Film industry

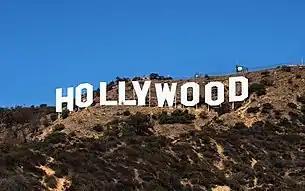

The cinema of the United States, often generally referred to as Hollywood, has had a profound effect on cinema across the world since the early 20th century. The United States cinema (Hollywood) is the oldest film industry in the world and also the largest film industry in terms of revenue. Hollywood is the primary nexus of the U.S. film industry with established film study facilities such as the American Film Institute, LA Film School, and NYFA being established in the area. However, four of the six major film studios are owned by East Coast companies. The major film studios of Hollywood including Metro-Goldwyn-Mayer, 20th Century Studios, and Paramount Pictures are the primary source of the most commercially successful movies in the world, including movies such as "The Sound of Music" (1965), "Star Wars" (1977), "Titanic" (1997), and "Avatar" (2009).